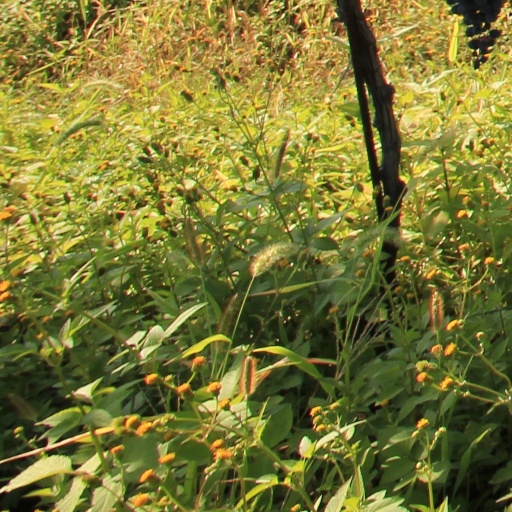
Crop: grape